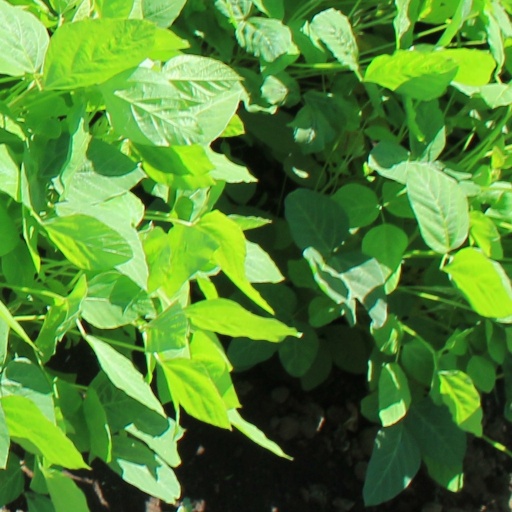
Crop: soybean